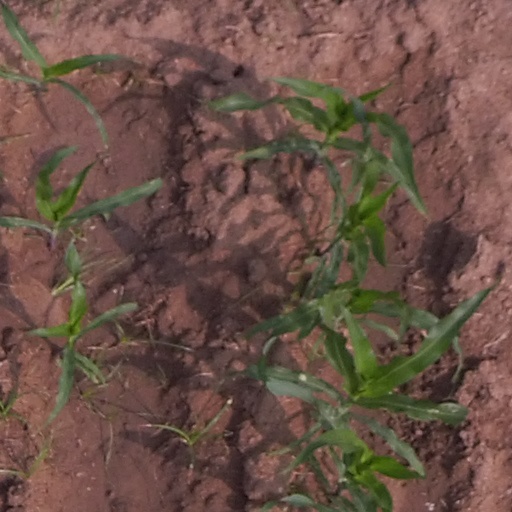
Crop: maize; corn